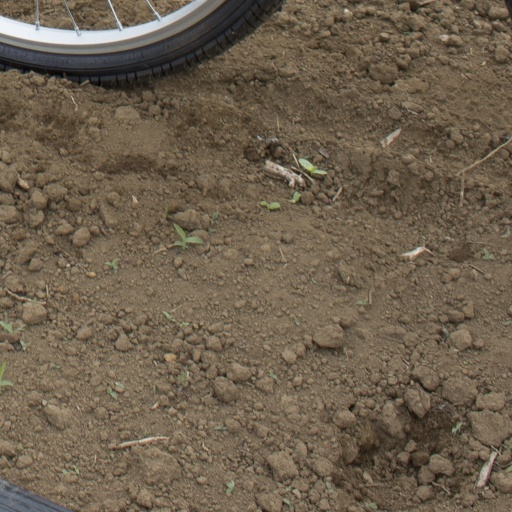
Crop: Jerusalem artichoke